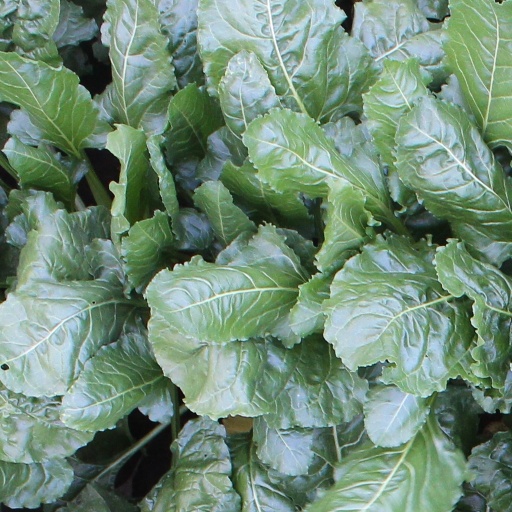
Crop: sugar beet